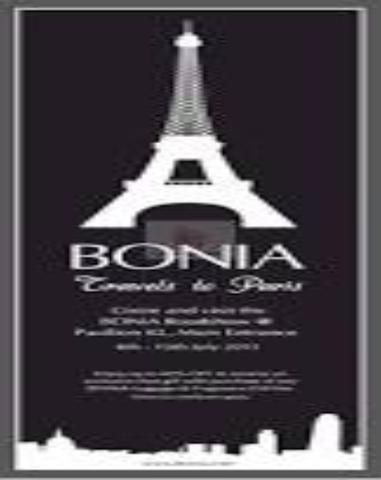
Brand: Bonia
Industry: Clothes